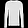
Label: Pullover